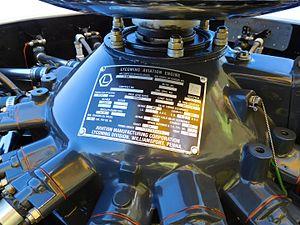
Moteur du Boeing-Stearman PT-13D (modèle E-75), F-AZSQ, de 1943, n° 75-5017. Lycoming R-680-13 de 11 l de cylindrée de 300 ch, vitesse 110 mph.